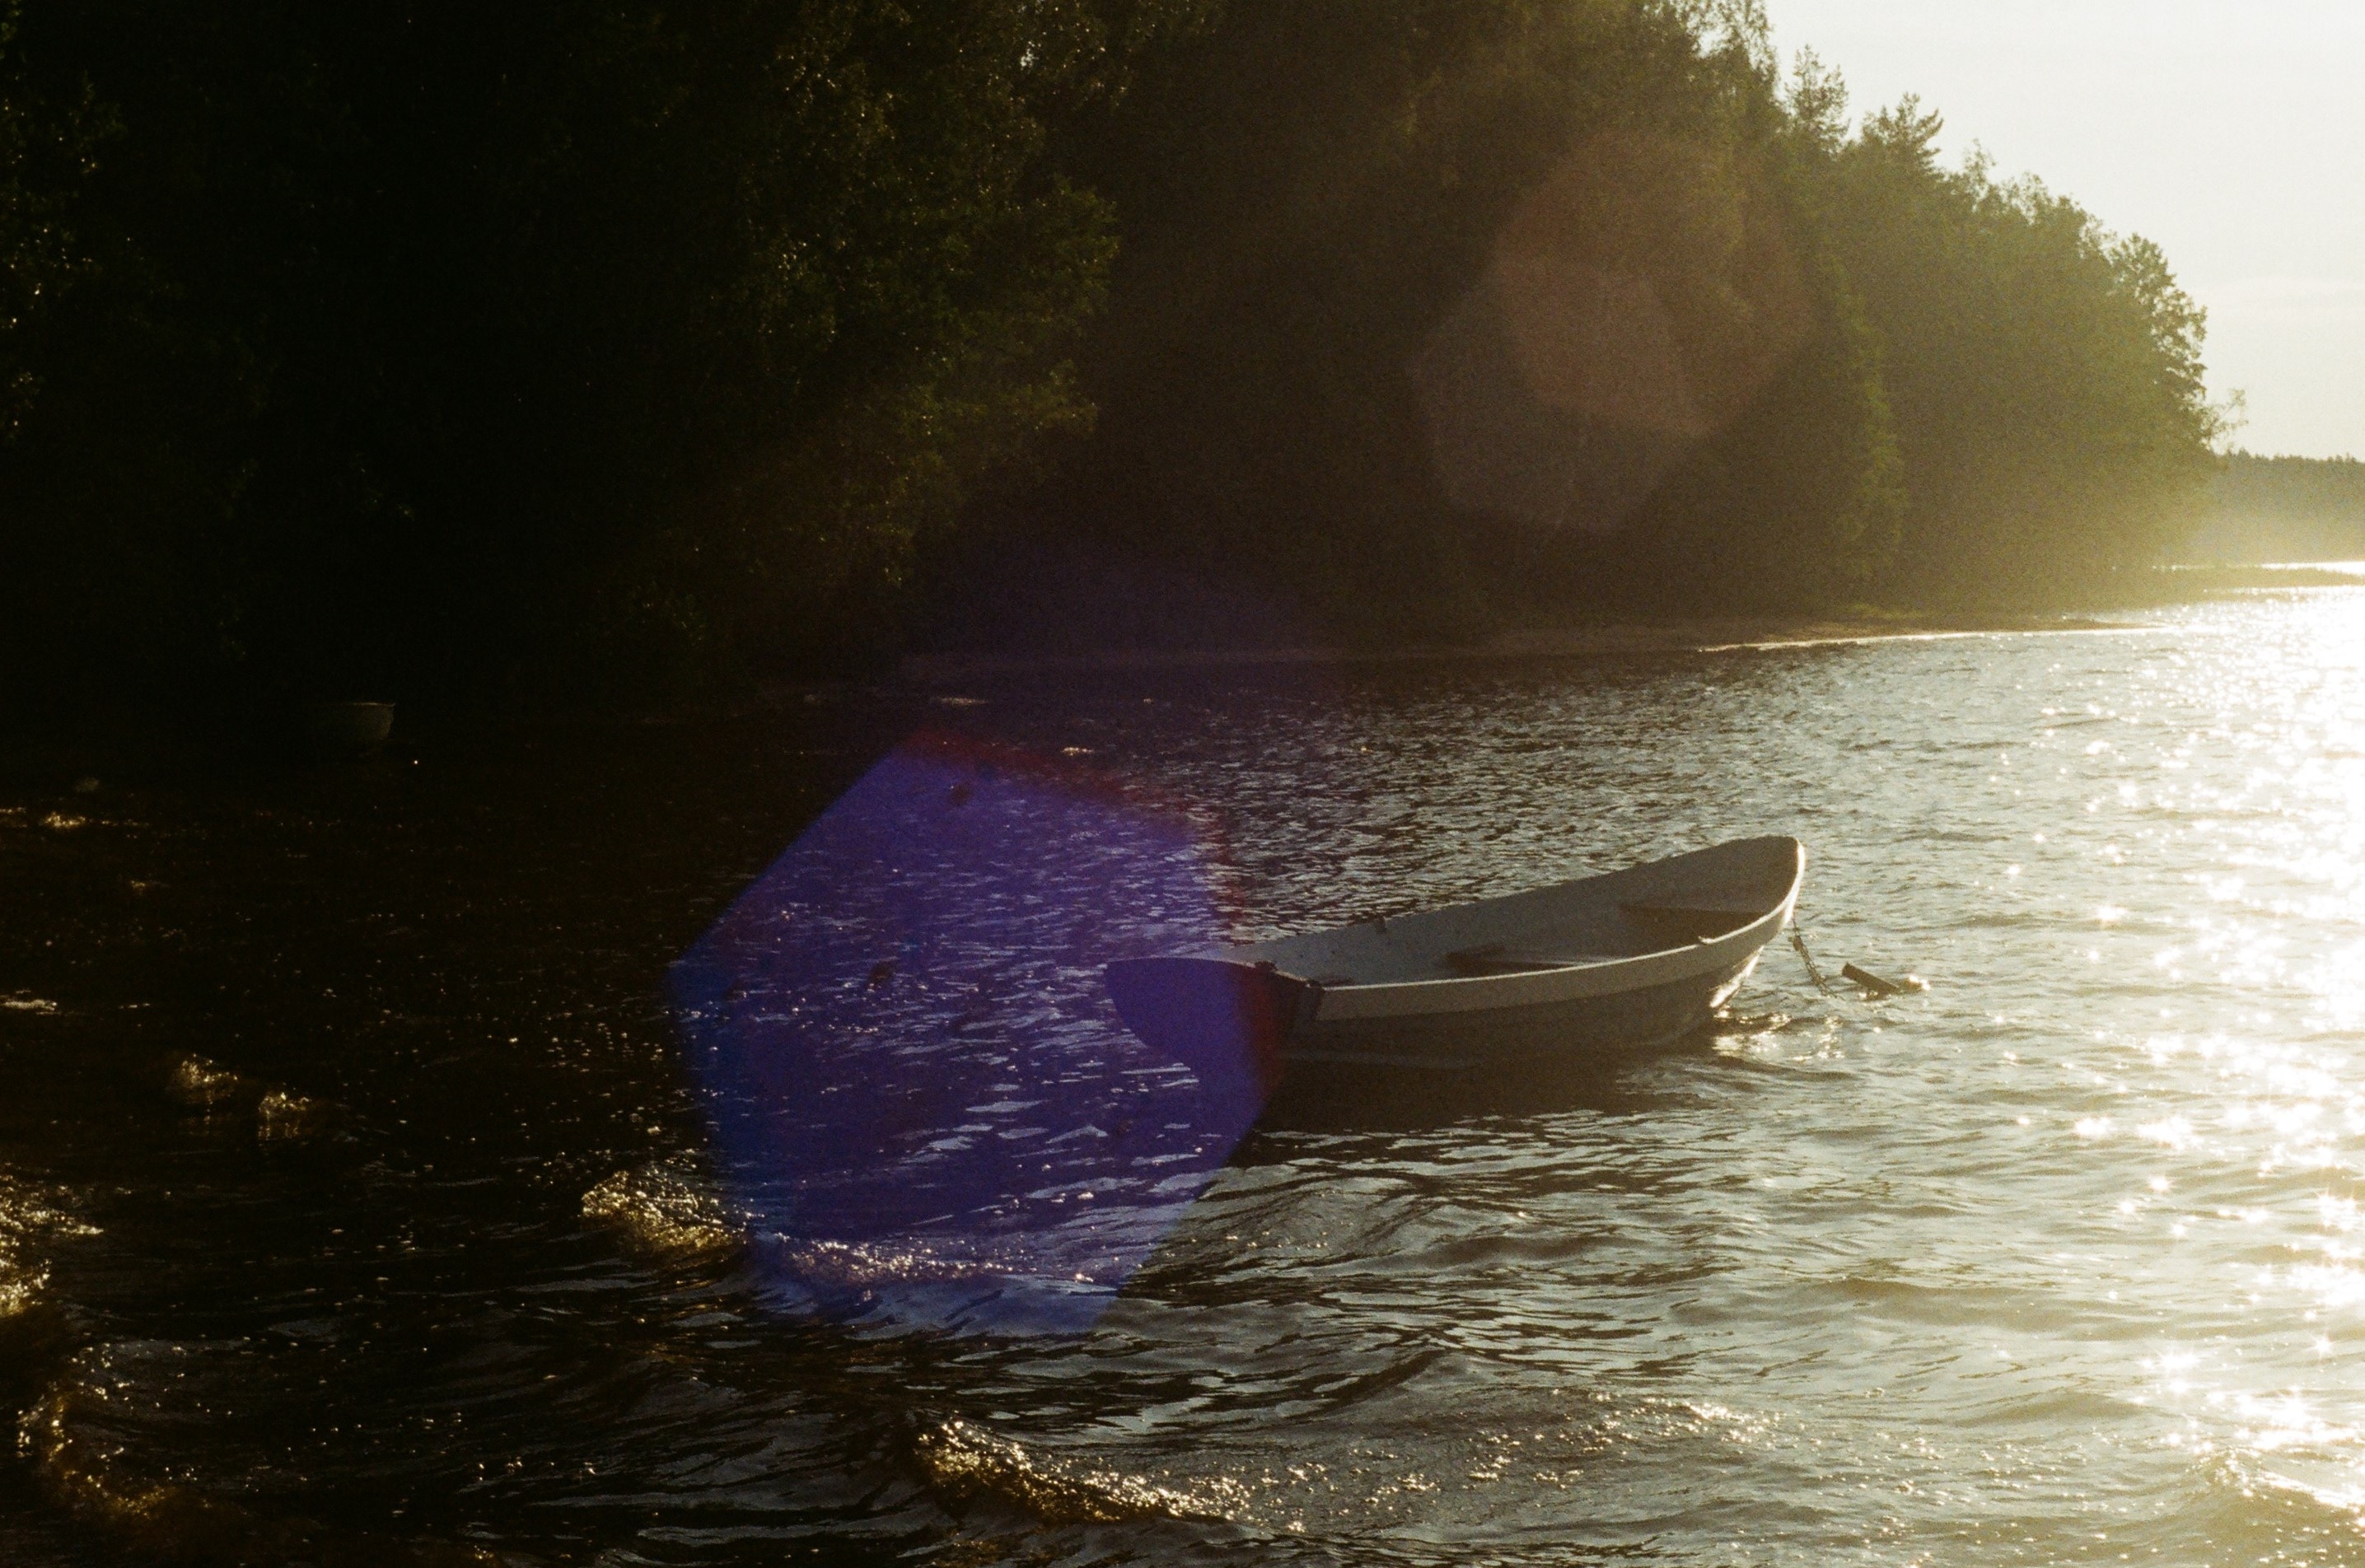
sea, water, nature, sunset, boat, sunlight, morning, wave, river, canoe, evening, paddle, reflection, vehicle, boating, watercraft, watercraft rowing